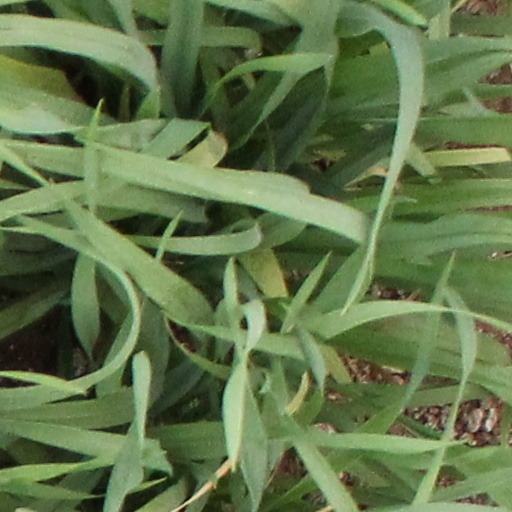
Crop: wheat